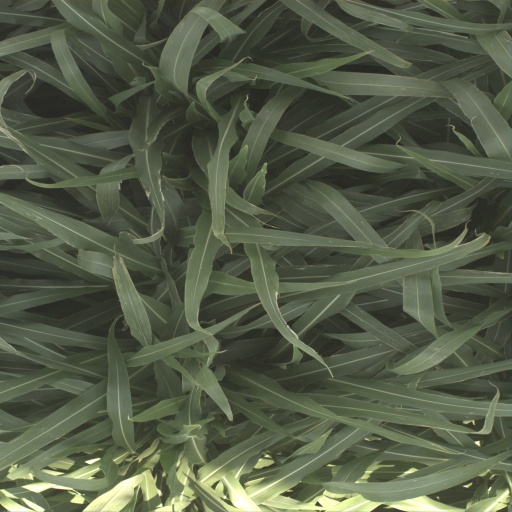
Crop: sorghum